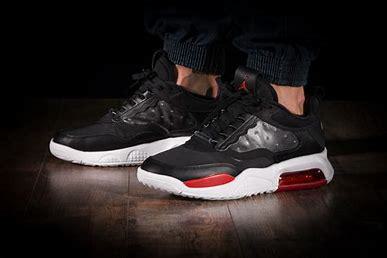
Brand: Jordan
Model: Max 200